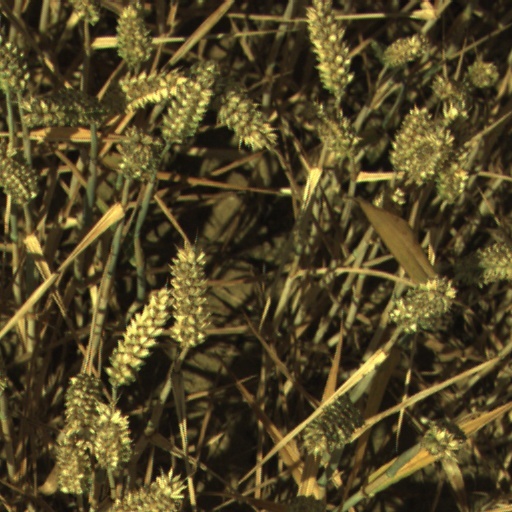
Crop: wheat